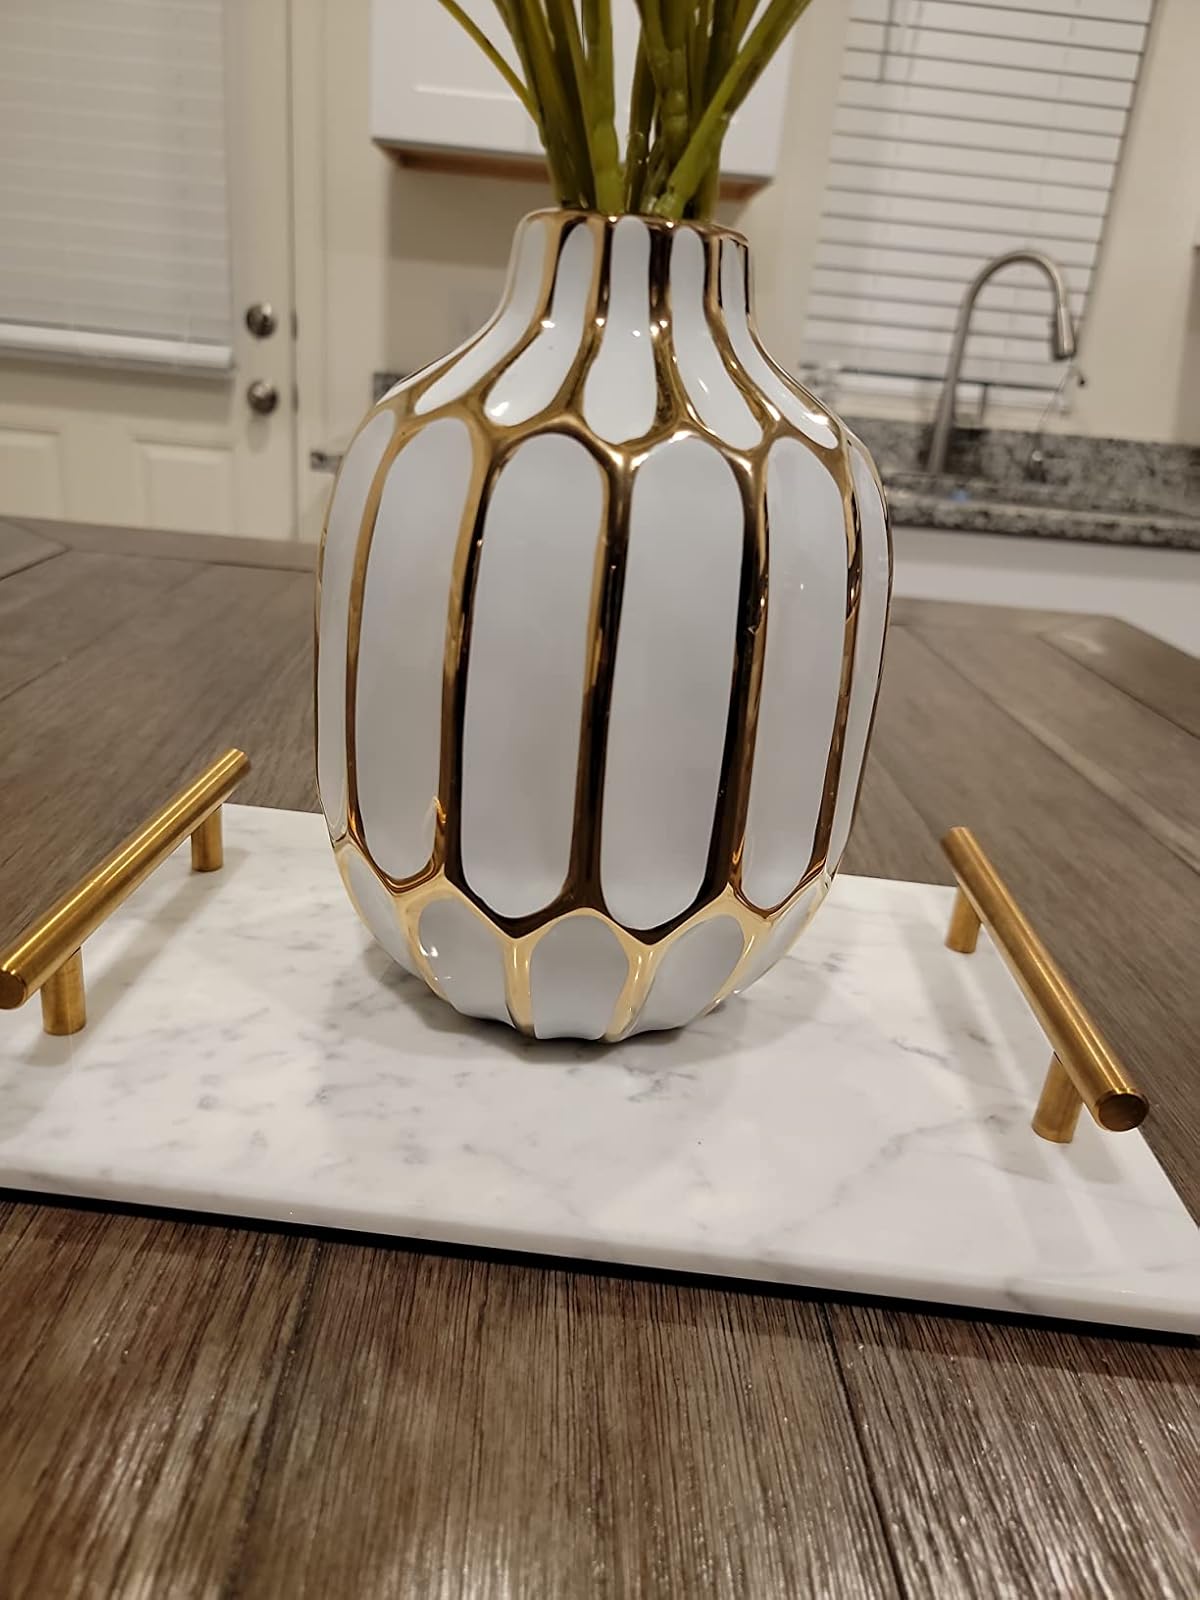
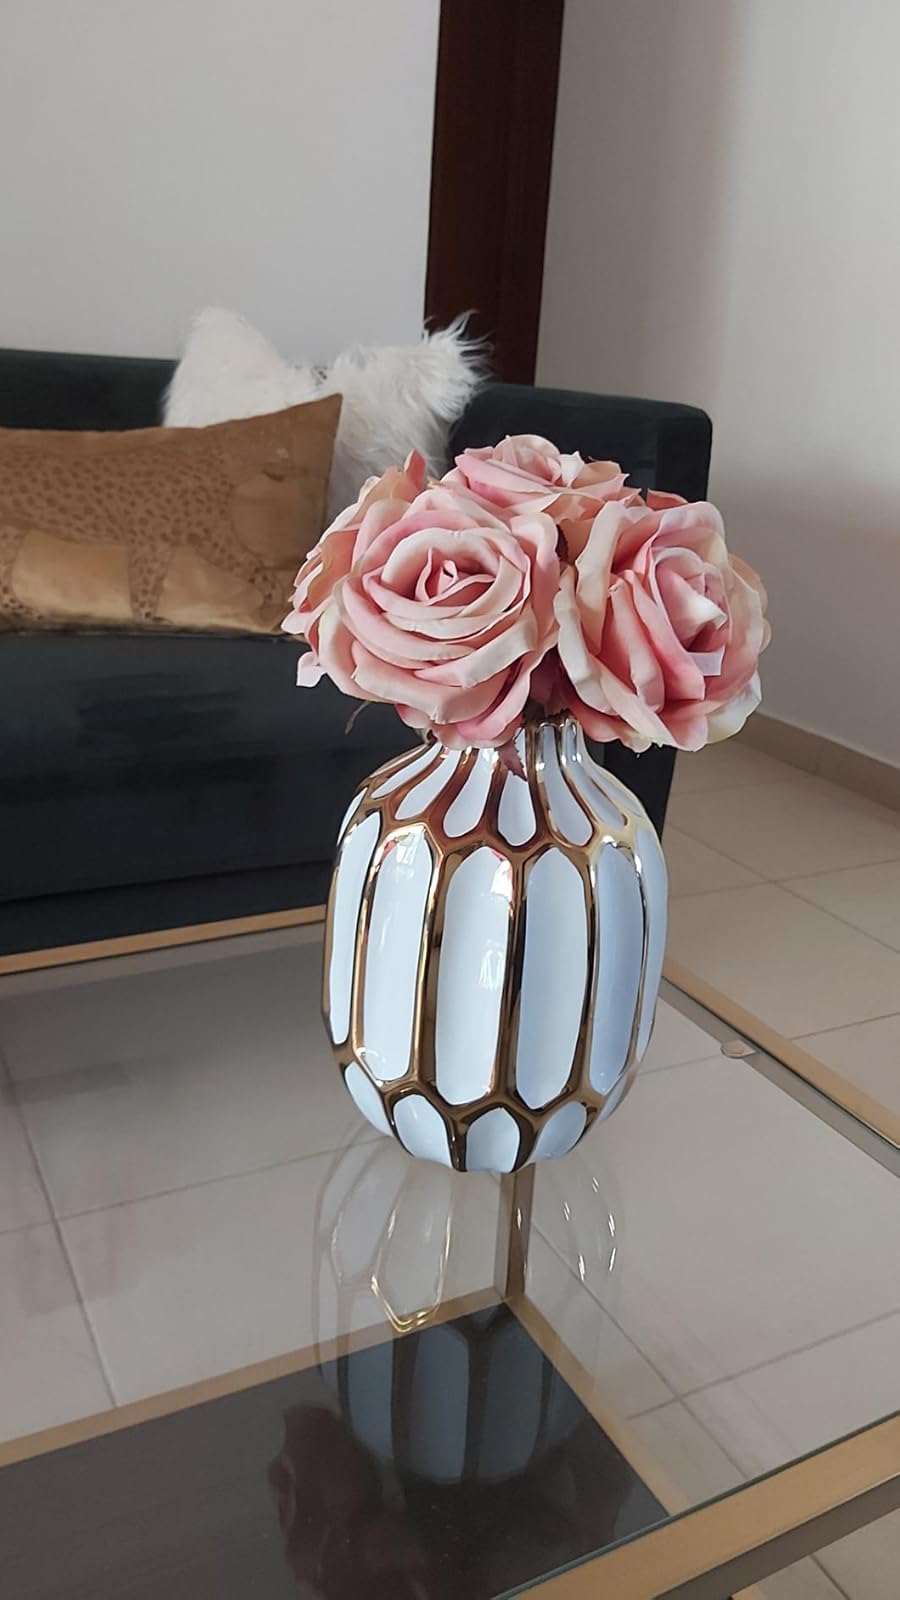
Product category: vase
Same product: yes